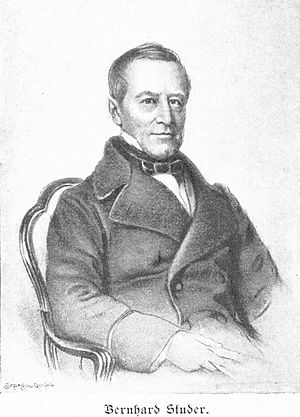
Bernhard Studer (geolog)
Bernhard Studer var en schweizisk geolog.